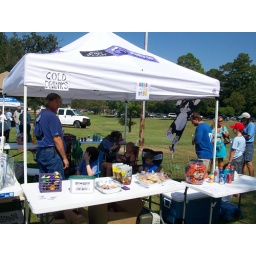
Our booth at Bark in the Park 2008. We sold cold drinks, snacks, and dog and cat novelties.